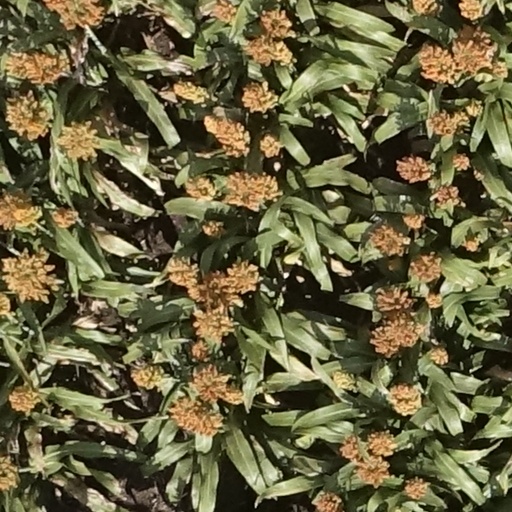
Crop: sorghum